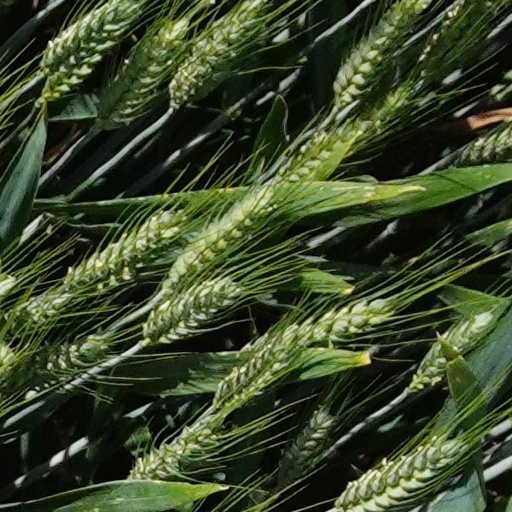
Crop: wheat